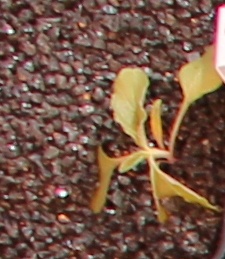
Label: Redroot Pigweed